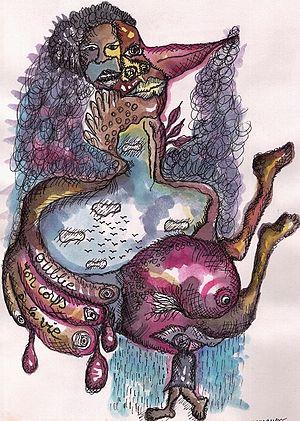
Hervé Yamguen est un artiste camerounais.